Cleveland Terminal and Valley R. Co. v. Cleveland S. S. Co.

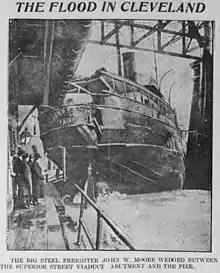
The "Moore" wedged between the riverside docks and the east pier of the viaduct.

The Cuyahoga River in the U.S. state of Ohio began to flood about January 21, 1904, after two days of continuous rain and a sudden spring thaw melted the area's snowpack and river ice. The unpowered ore barge "William E. Reis" was moored to some timber pilings located near Columbus Street in Cleveland, Ohio. The heavily laden "Reis" broke free and began floating downriver. She crashed into the steamboat "John W. Moore" and the steamboat "James B. Eads", doing heavy damage to them and tearing both loose from their moorings. All three vessels continued to float stern-first down the swift, flood-swollen Cuyahoga, the unladen "Eads" and "Moore" proceeding downstream faster. The Cleveland, Terminal and Valley Railway (CT&V) owned a swing bridge over the Cuyahoga, located near the intersection of Riverbed and Sycamore Streets. The operators managed to open the swing in the hope that the vessels would pass by. The stern of the "Eads" struck the east pier of the Superior Viaduct (a bridge carrying Superior Avenue across the river), and her bow swung into the center of the river—striking the center pier of the CT&V swing bridge. The "Moore", following the "Eads", struck a dock co-owned by the CT&V and the Detroit & Cleveland Navigation Company and then jammed stern first into the space between the eastern pier of the Superior Viaduct and the bank of the river. The bow of the "Moore" then was forced by the floodwaters against the shore, crushing the dock. The "Reis" became wedged between the other two vessels.